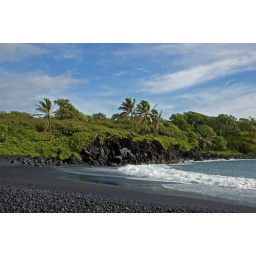
Black sand beach near Hana